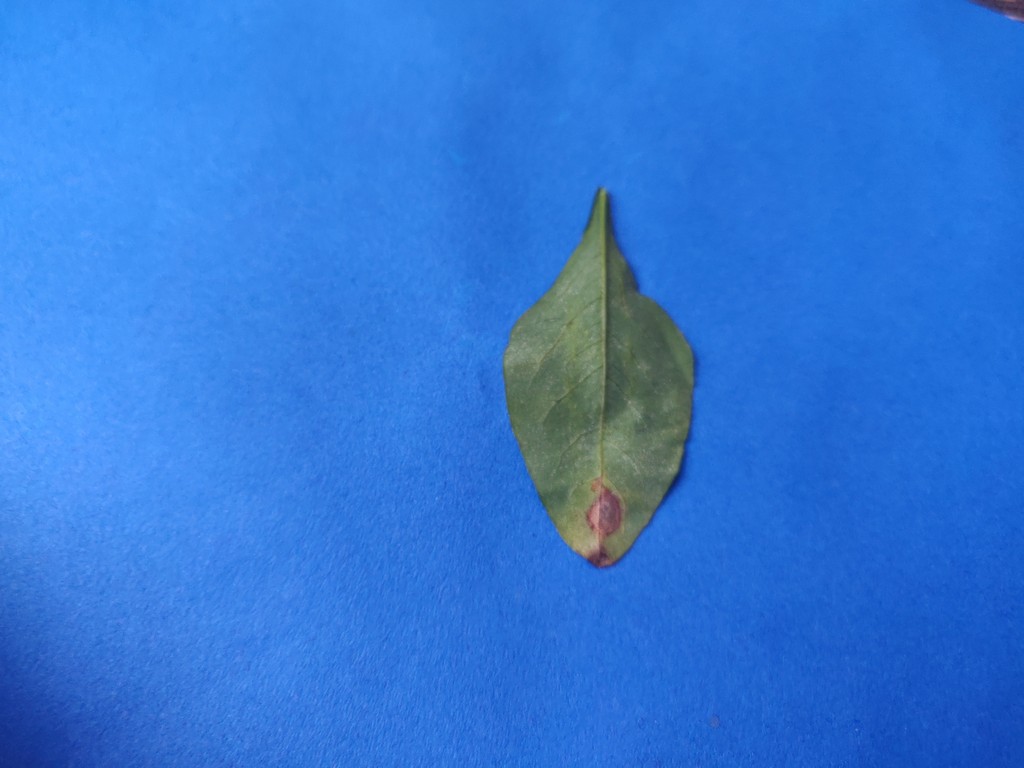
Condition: Unhealthy
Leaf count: single
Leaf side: back